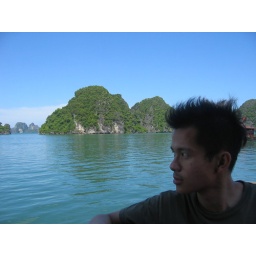
This was my gay male escort in Ha Long his hair is like the rock formations.